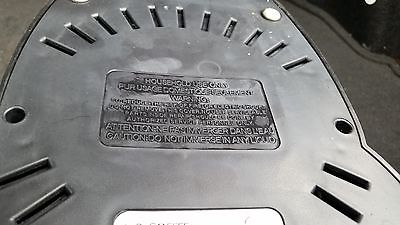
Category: coffee maker